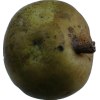
Label: pear